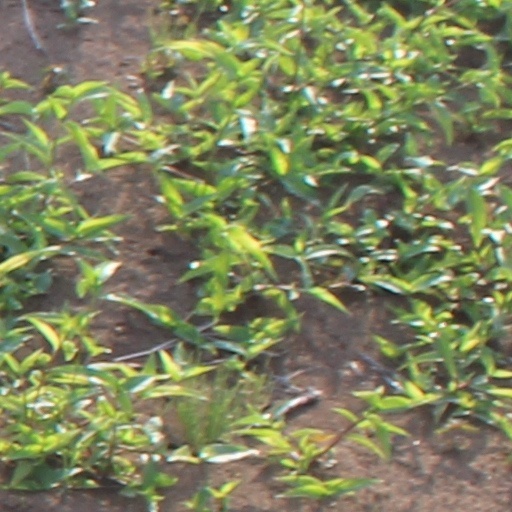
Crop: wheat